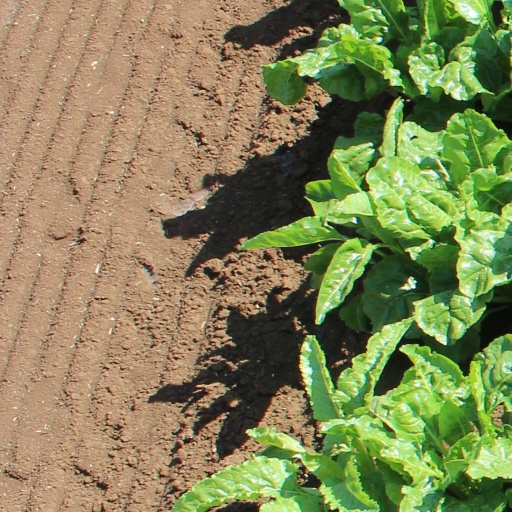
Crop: sugar beet